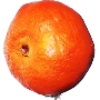
Label: clementine